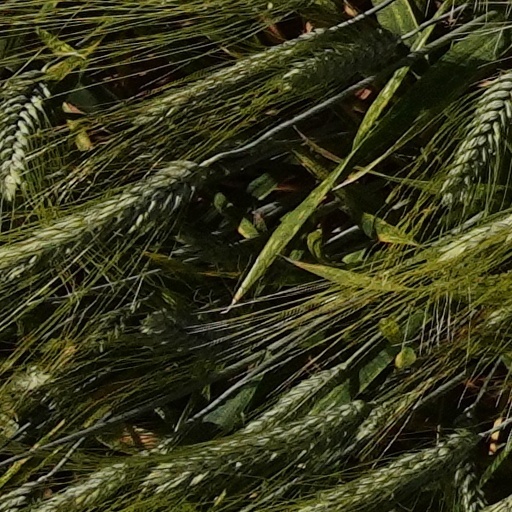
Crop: wheat